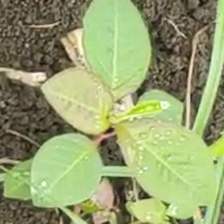
Weed species: Moti_dudhi(Euphorbia_geneculata_L)